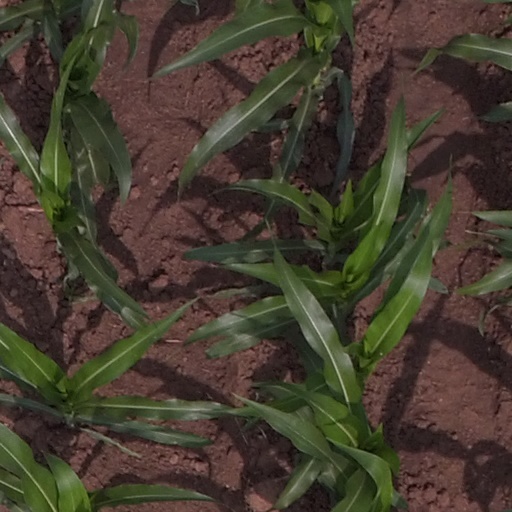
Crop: maize; corn